Symphony No. 66 (Hovhaness)

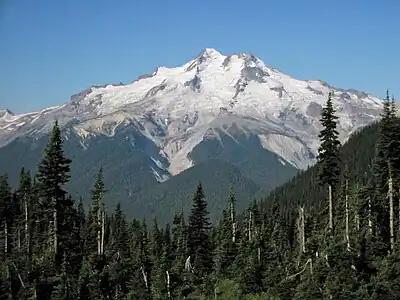
The symphony was inspired by the stratovolcano Glacier Peak in the State of Washington.

A performance of the piece lasts approximately 19 minutes. The symphony is composed in three movements: